Gongshi

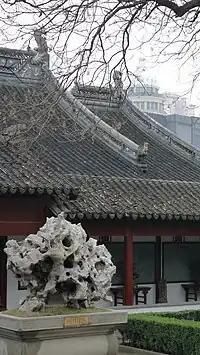
Gongshi (Scholar's rock) in Wenmiao temple, Shanghai

Gongshi, also known as scholar's rocks or viewing stones, are naturally occurring or shaped rocks which are traditionally appreciated by Chinese scholars. The term is related to the Korean "suseok" and the Japanese "suiseki".